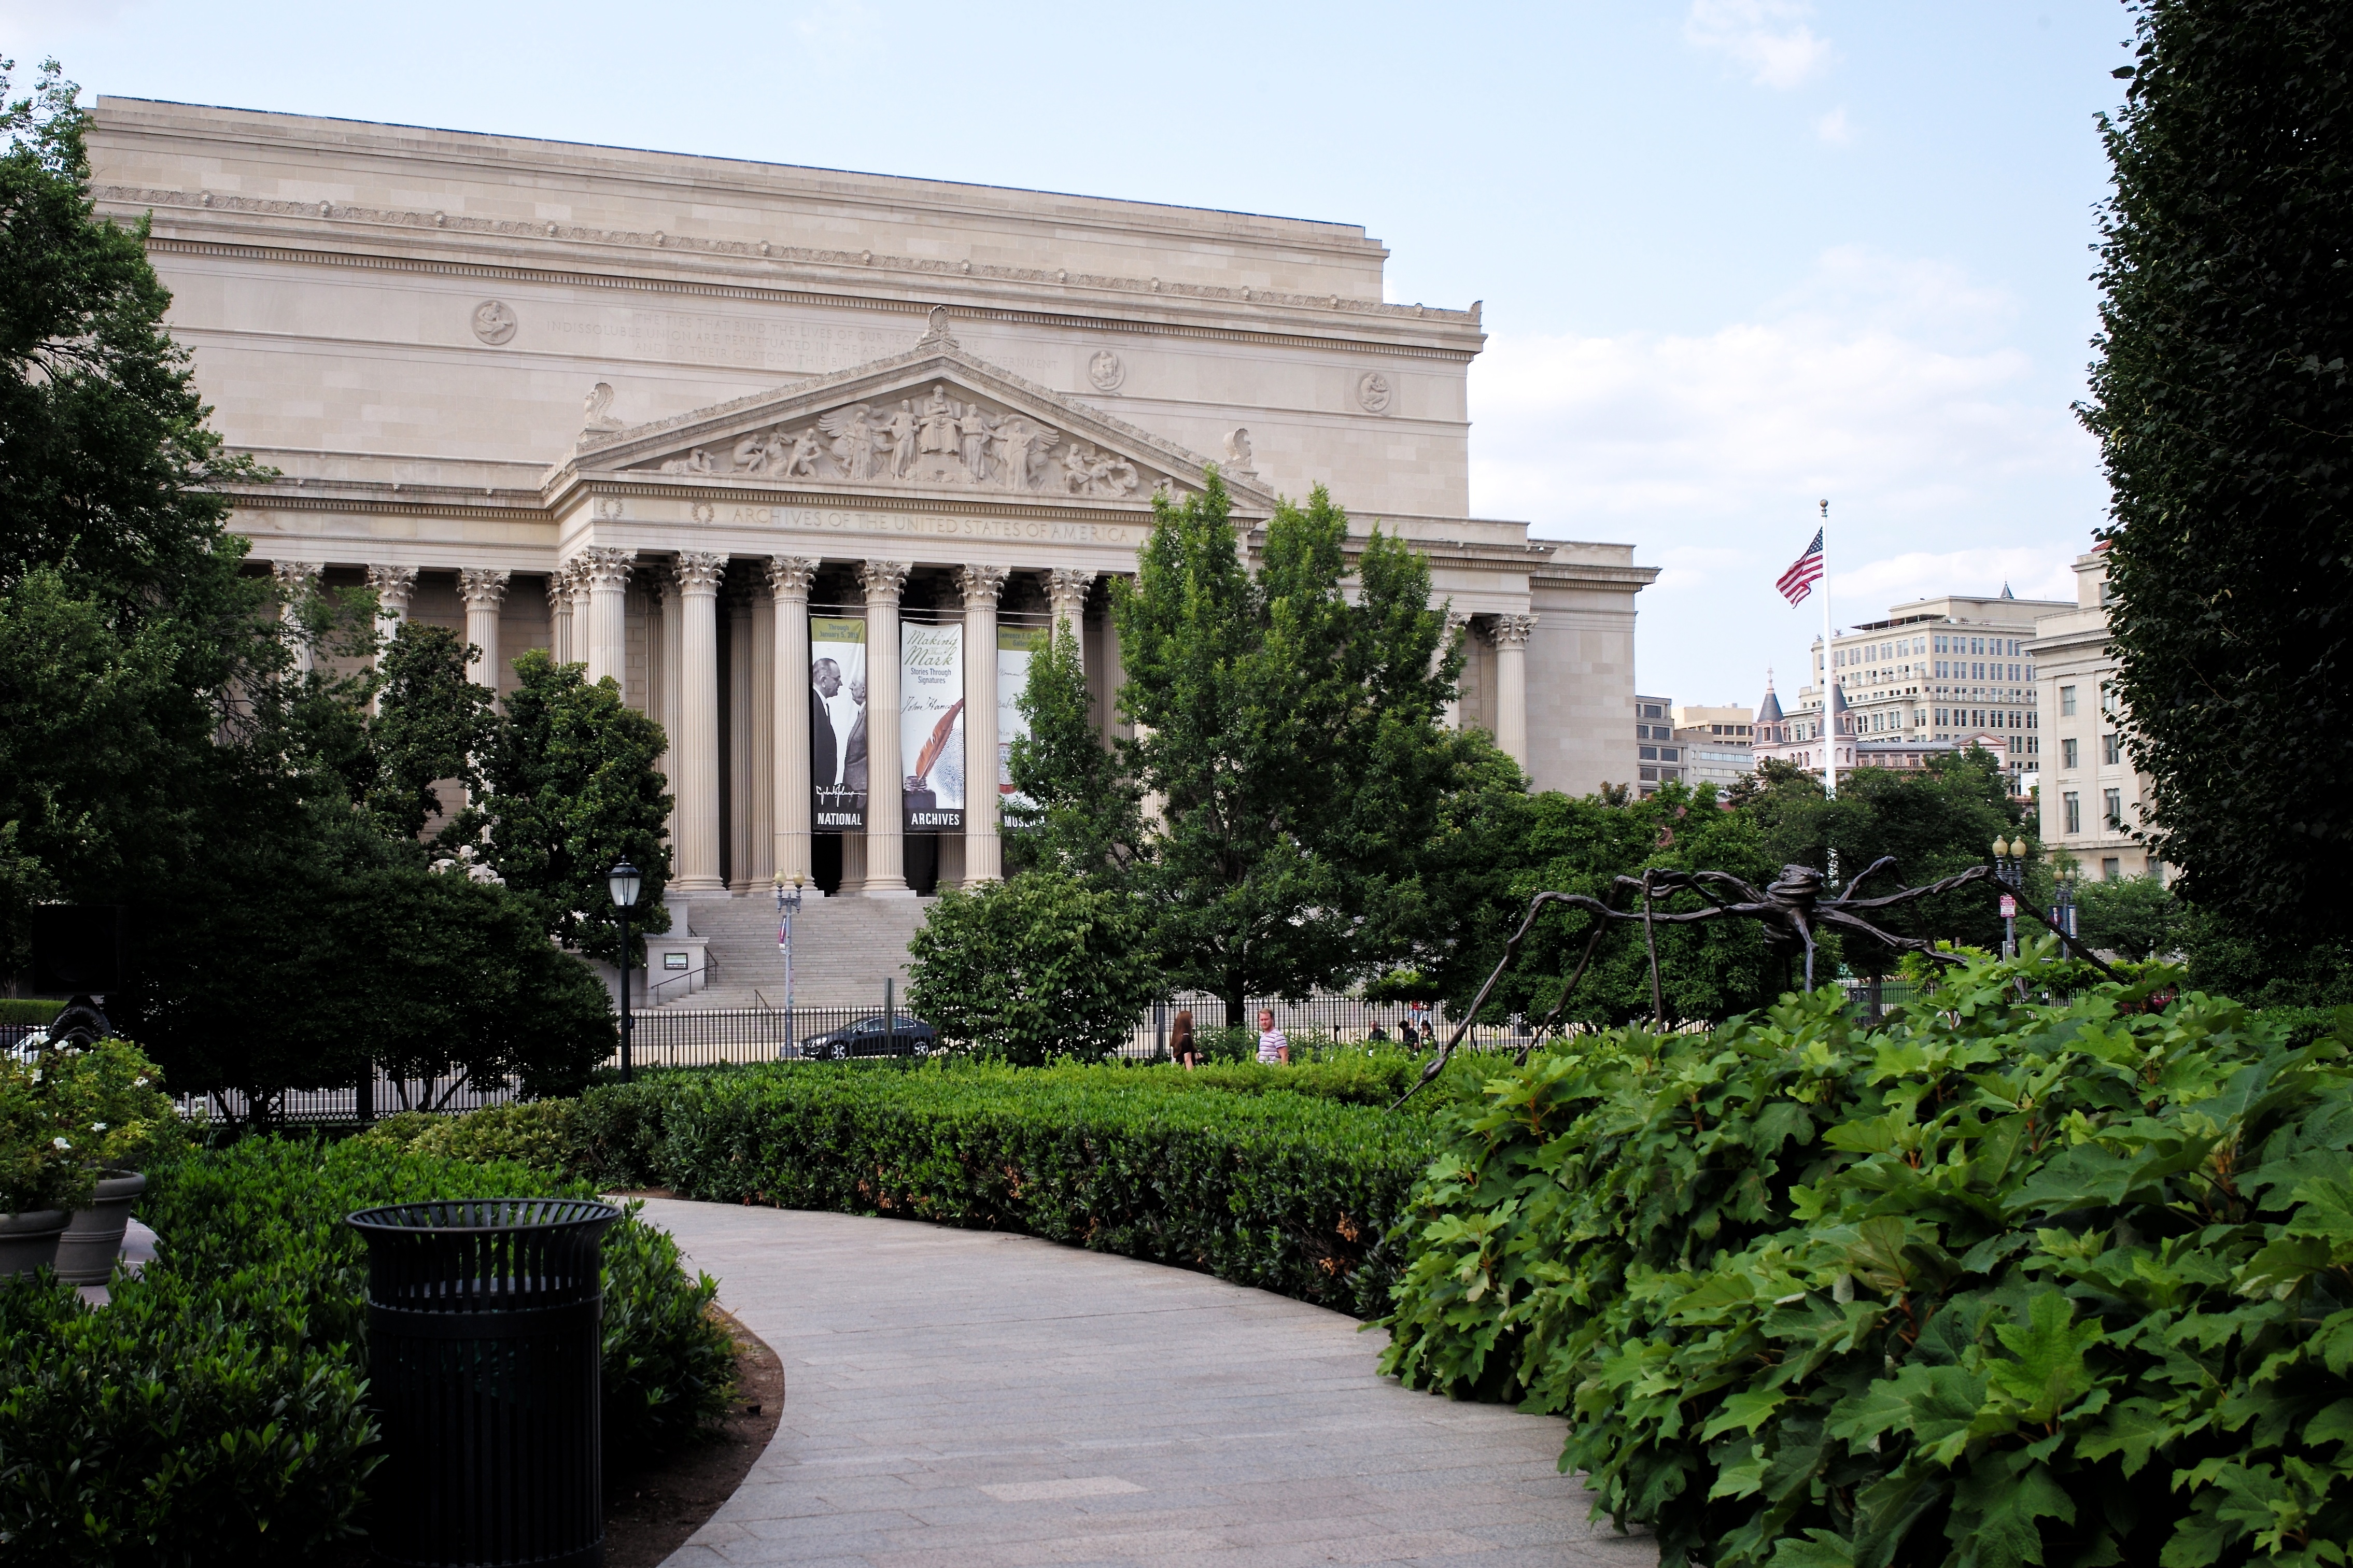
architecture, mansion, house, flower, building, palace, city, home, summer, travel, usa, garden, washington, dc, national, m, avenue, courtyard, pennsylvania, archive, 28, f2, us, estate, leica, 240, summicron, neighbourhood